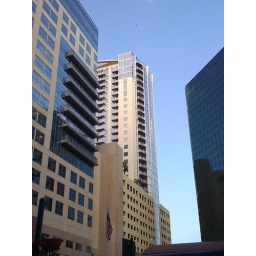
A complex of 3 interconnected towers in Downtown Orlando - 2 office buildings and a taller (background) condominium tower.